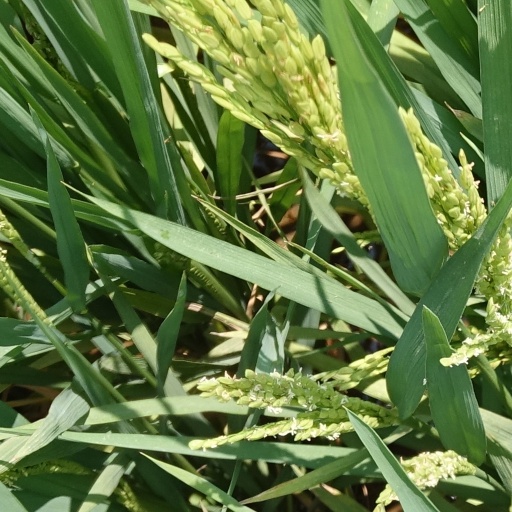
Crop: rice